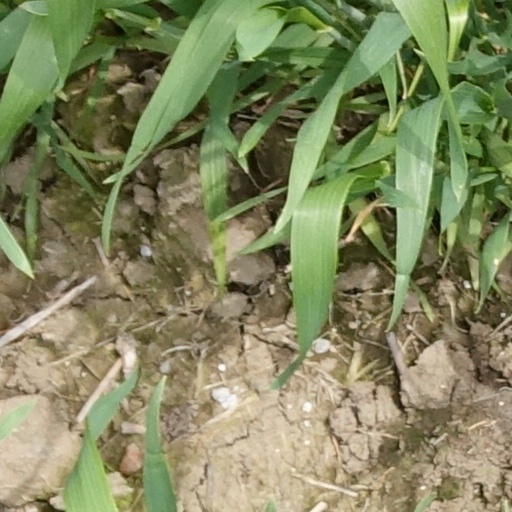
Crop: wheat